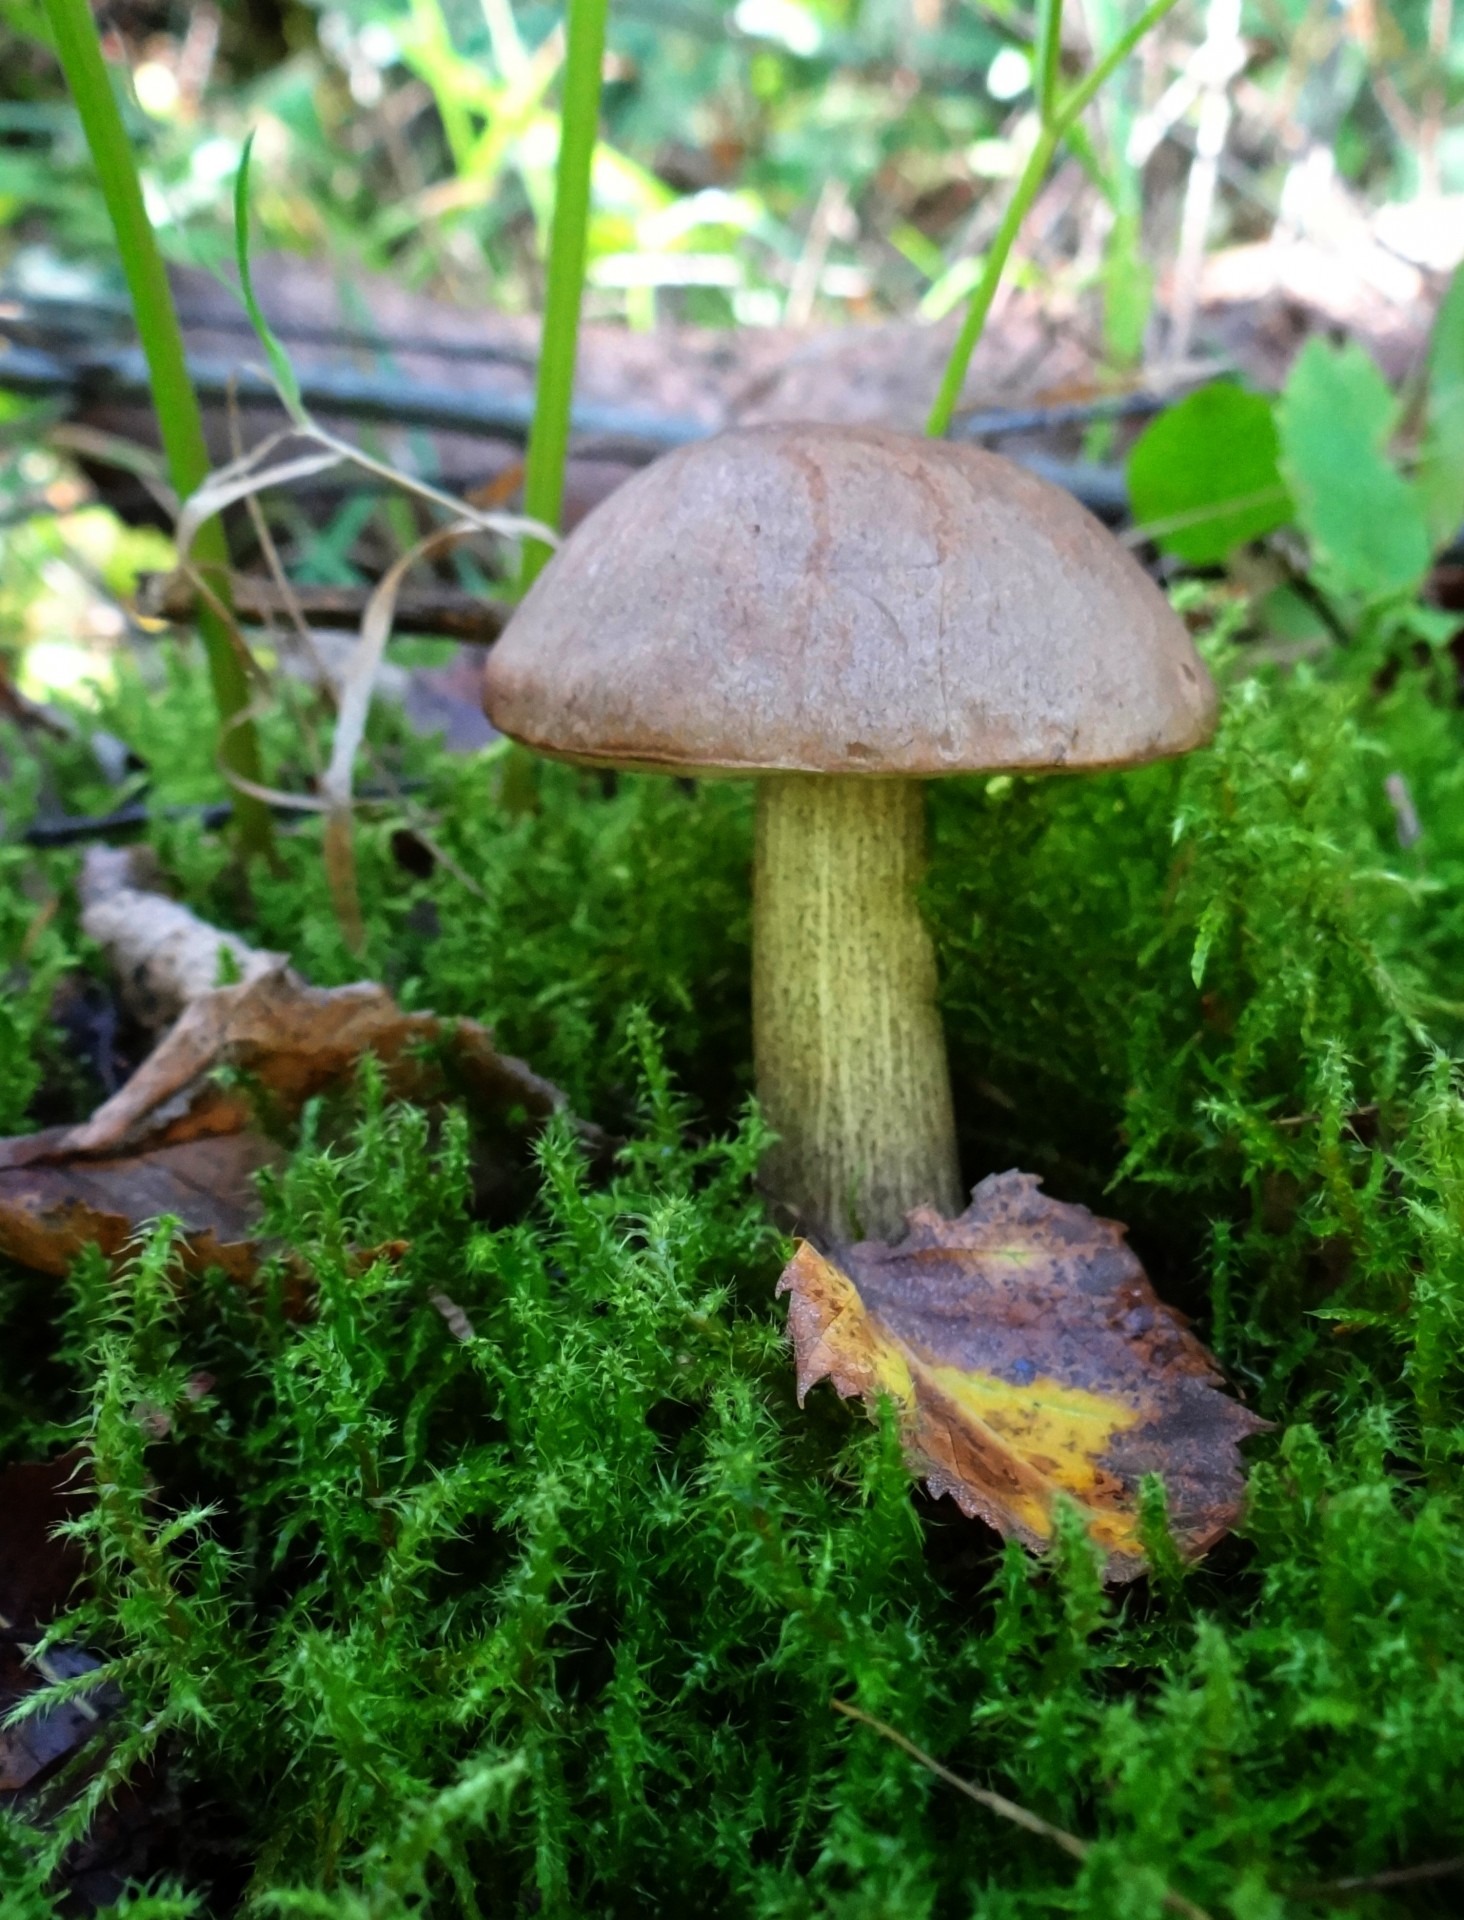
nature, forest, moss, roast, europe, autumn, soil, botany, mushroom, leaves, fungus, woodland, bolete, edible, rare, beech, edible mushroom, medicinal mushroom, penny bun, leccinum pseudoscabrum